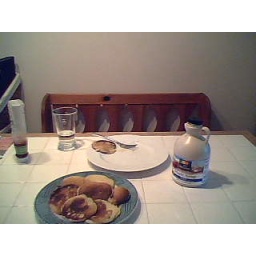
a cow in field eating grass